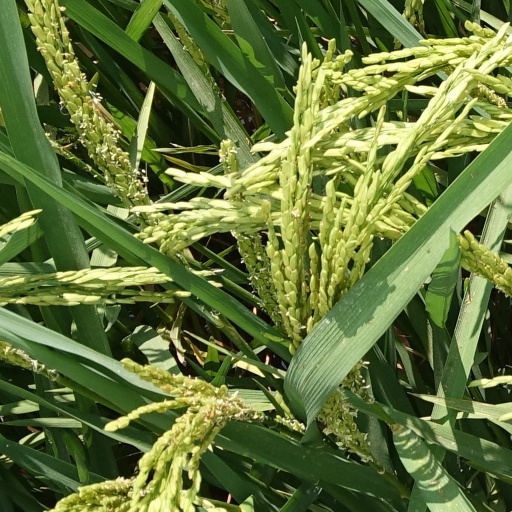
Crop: rice